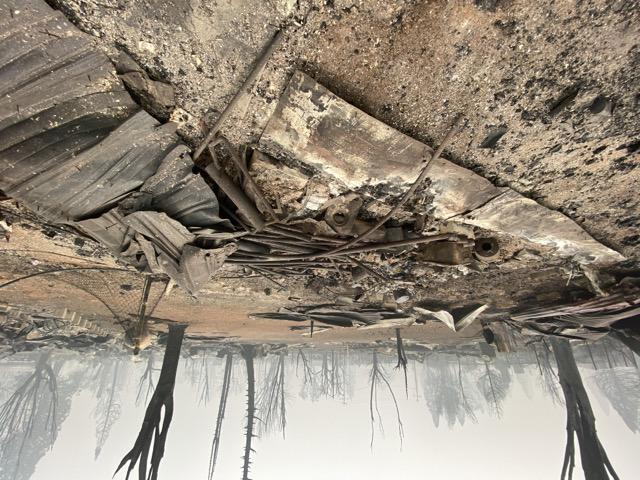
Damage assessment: destroyed